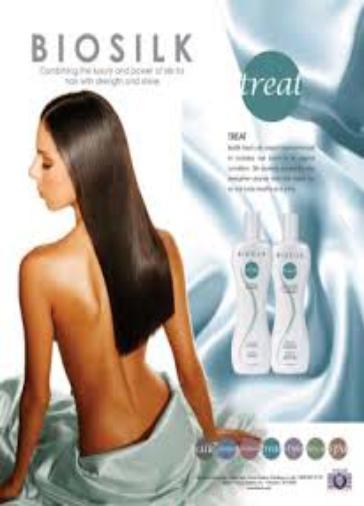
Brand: Biosilk
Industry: Necessities